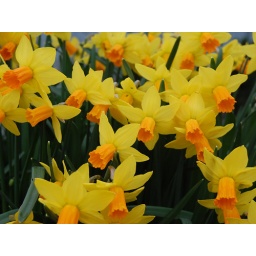
Today I saw these beautiful yellow and orange daffodils blooming in my neighbor's yard.